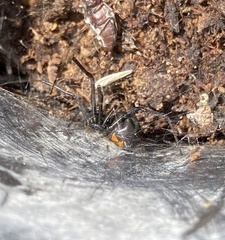
Species: Lactrodectus_hesperus